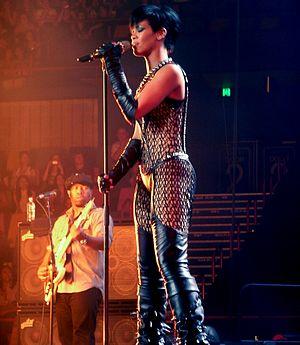
Good Girl Gone Bad est le troisième album de la chanteuse pop et R&B Rihanna, sorti aux États-Unis le 31 mai 2007 et produit par les labels Def Jam Recordings et SRP Records. Pour cet album, Rihanna a collaboré avec de nombreux producteurs de renom : Timbaland, Carl Sturken ou encore Evan Rogers. Inspiré du quatrième album de Brandy Norwood, Afrodisiac sorti trois ans plus tôt. Good Girl Gone Bad est un album pop, dance-pop et R&B avec quelques influences des musiques des années 1980. Cet album est un véritable tournant dans la carrière de la chanteuse barabadienne qui travaille également son image en assumant un look sexy plus affirmé. Une version rééditée de l'album est sortie sous le nom de Good Girl Gone Bad: Reloaded en 2008.